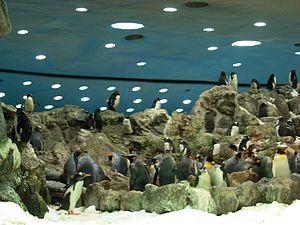
Un parc ornithologique est un établissement zoologique ouvert au public et spécialisé dans la présentation et l’élevage d’oiseaux.